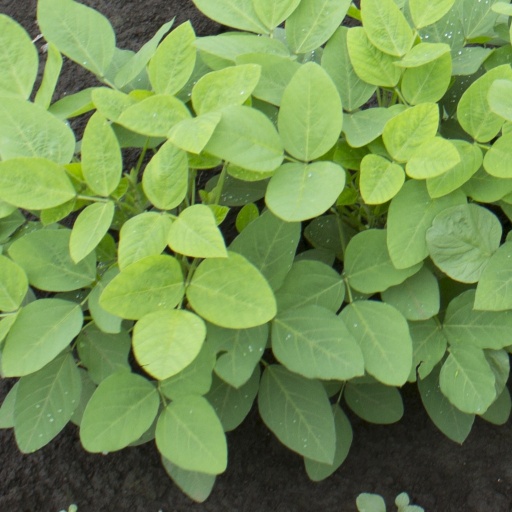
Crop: soybean